Landes de Gascogne

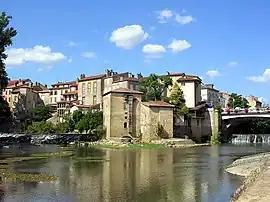
Confluence of the rivers Douze and Midou in Mont-de-Marsan

For example, Chalosse, Tursan and Marsan are part of the Landes department, while they are excluded from the Landes de Gascogne.